The Hunchback of Notre-Dame

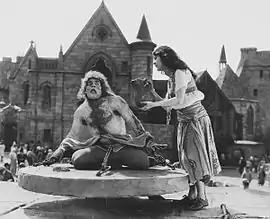
Lon Chaney and Patsy Ruth Miller in the 1923 film adaptation

Idris Elba is slated to not only play the title character but also to direct and produce music for a modern retelling to be broadcast on Netflix.